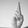
ASL letter: R